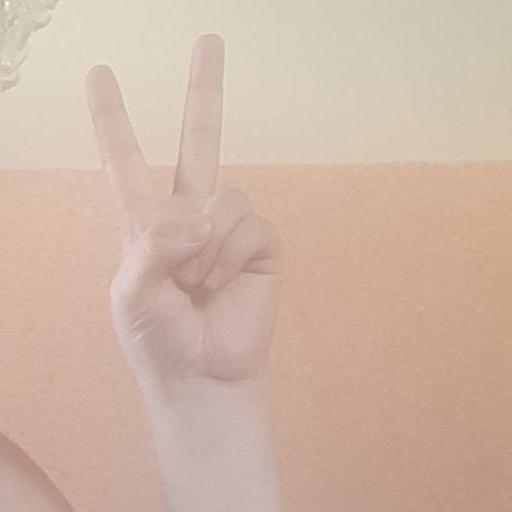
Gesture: peace